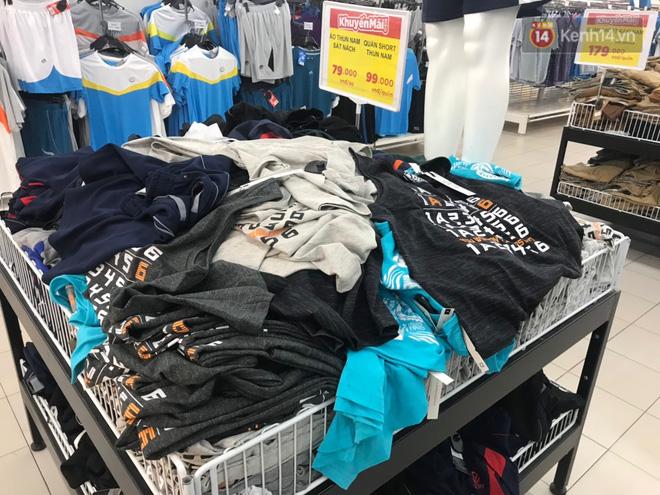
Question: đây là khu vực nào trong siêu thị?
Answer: đây là khu quần áo